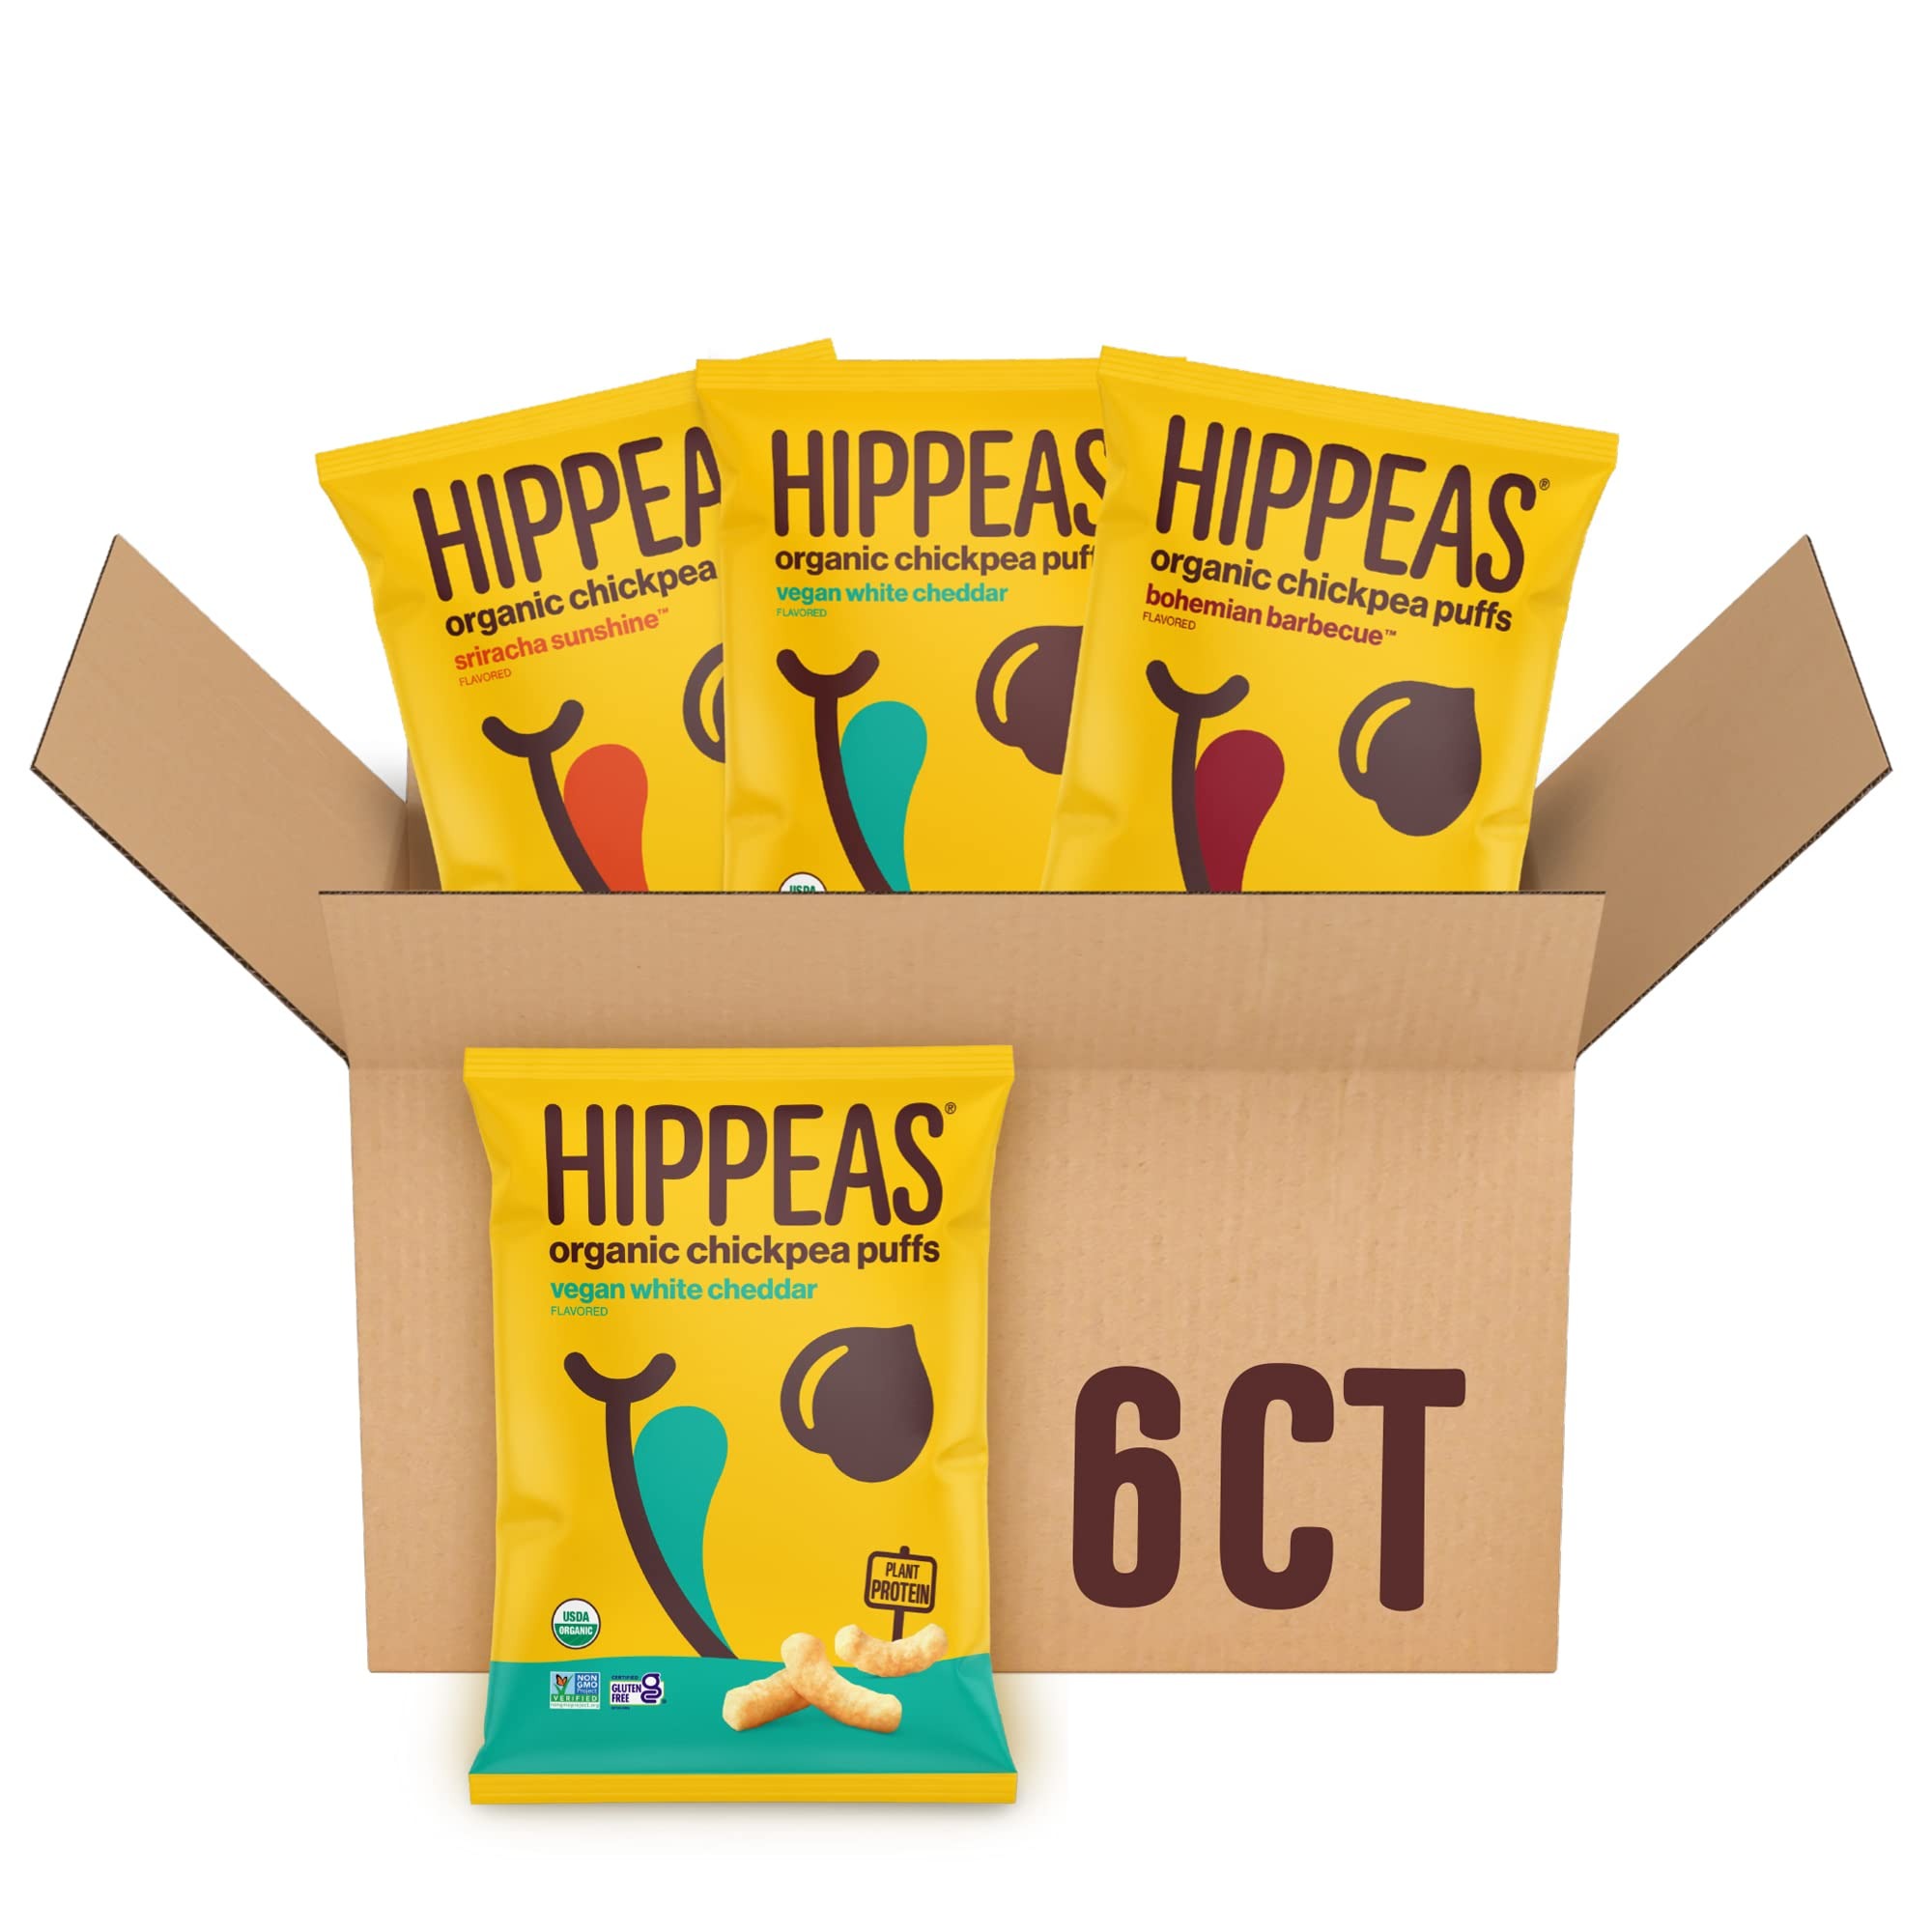
Item Name: Hippeas Organic Chickpea Puffs, Variety Pack: Vegan White Cheddar, Barbecue, Sriracha, 4 Ounce (Pack of 6), 4g Protein, 3g Fiber, Vegan, Gluten-Free, Crunchy, Plant Protein Snacks
Bullet Point 1: Healthy Puff Snack With Crunch: Hippeas Vegan Snacks are packed with 4g of Plant Protein and 3g of Fiber per 1oz serving. They’re USDA Organic, Certified Gluten-Free, Kosher, Non-GMO, with No Peanuts, Tree Nuts, or Soy. Better healthy snacking for all!
Bullet Point 2: Organic Chickpea Puff Snacks: Made from the humble but mighty legume baked into a crunchy, light puff. Just like your favorite chips, popcorn, veggie straws, and other snack foods, they’re guaranteed to satisfy your crunchy, salty snack cravings.
Bullet Point 3: Vegan Variety Pack: The ultimate puff snack combo for those who love crunch. Stock up on all our flavors: Vegan White Cheddar “Cheese”, Bohemian BBQ, Sriracha Sunshine
Bullet Point 4: Classic Grocery Size: This 4oz bag is the perfect size for lunch, movie nights, and snacks for kids and adults
Bullet Point 5: Good For The Earth: Did you know Chickpea Plants naturally release nitrogen back into the earth as they grow? They’re good for the planet, simply by being themselves.
Value: 6.0
Unit: count

Price: 36.81